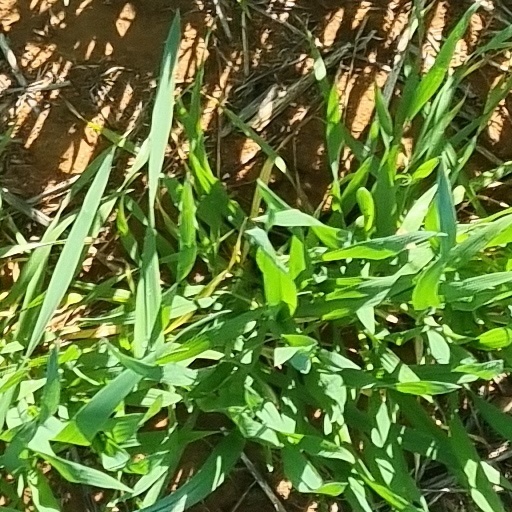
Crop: wheat